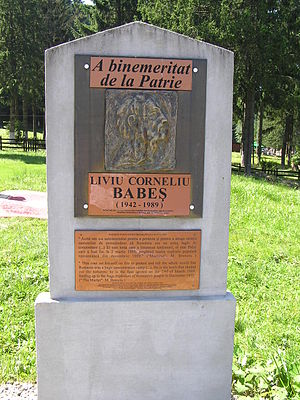
Brașov / Historie
Mindesten for Liviu Corneliu Babeş.
Brașov er en by i Brașov distrikt, Transylvanien, Rumænien. Byen ligger ved foden af Karpaterne, og har 290.743 indbyggere. En overgang efter 2. verdenskrig var byen kaldt Orașul Stalin.